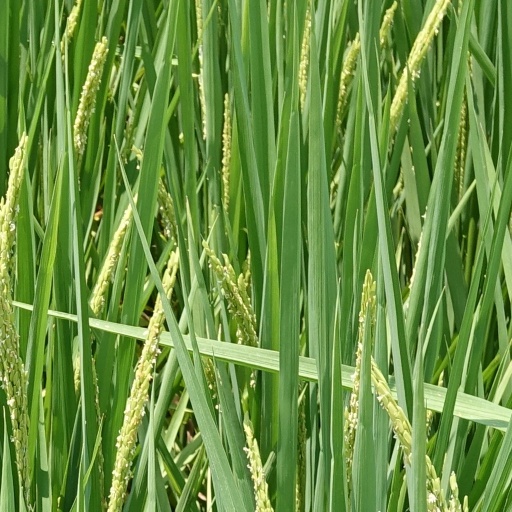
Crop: rice